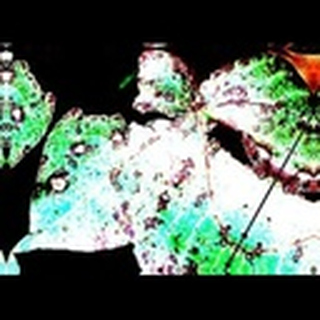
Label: cotton_bacterial_blight